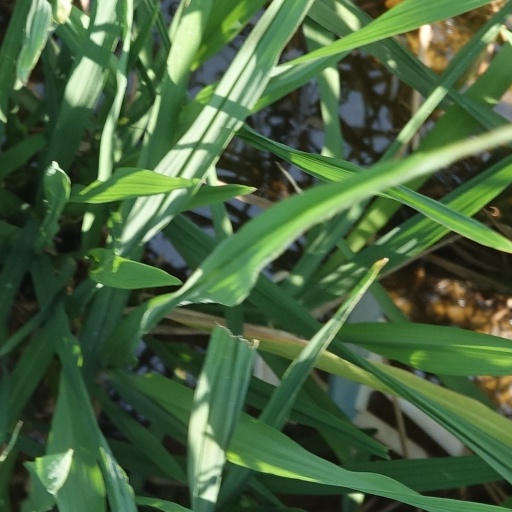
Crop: rice